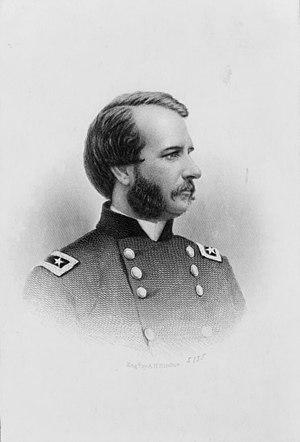
John Franklin Miller est un juriste, homme d'affaires, et général de l'armée de l'Union pendant la Guerre civile américaine. Il a été sénateur républicain de la Californie de 1881 jusqu'à sa mort. Il a introduit des lois luttant contre l'immigration en Californie.
L'Indiana, un État du Midwest, joue un rôle important en soutenant l'Union pendant la guerre de Sécession. Malgré l'activité anti-guerre dans l'État, et les liens ancestraux du Indiana méridional avec le Sud, l'Indiana est un soutien solide de l'Union. L'Indiana contribue avec approximativement 210 000 soldats, marins et marines. Les soldats de l'Indiana servent lors de 308 engagements militaires pendant la guerre ; la majorité d'entre eux sur le théâtre occidental, entre le fleuve Mississippi et les Appalaches. Les morts consécutives à la guerre dans l'Indiana atteignent le chiffre de 25 028. Le gouvernement de l'État fournit des fonds pour acheter de l'équipement, de la nourriture, et du ravitaillement pour les troupes sur le terrain. L'Indiana, un État agraire riche étant au cinquième rang des États les plus peuplés de l'Union, est critique pour le succès du Nord en raison de sa situation géographique, sa population nombreuse, et sa production agricole.
Cette page recense les sénateurs de l'État de Californie aux États-Unis depuis 1850.